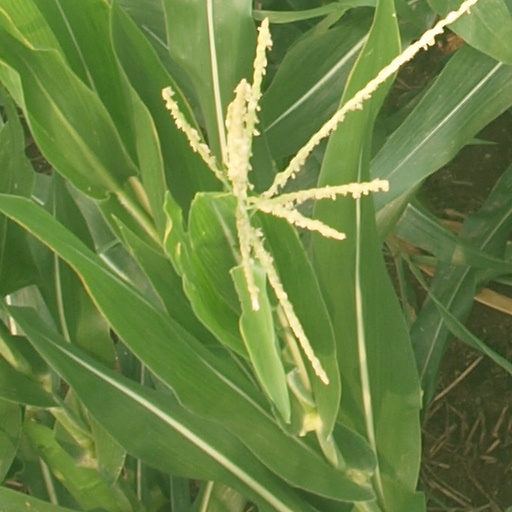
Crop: maize; corn